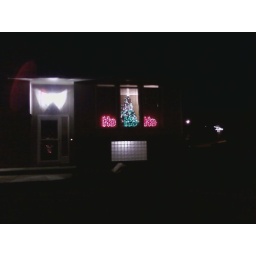
Ho ho ho & a tree in th window